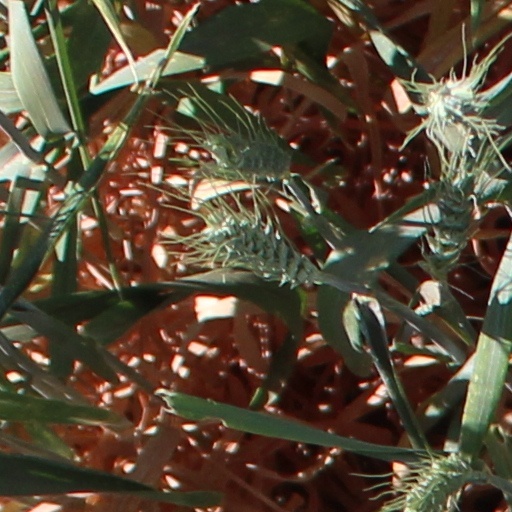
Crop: wheat